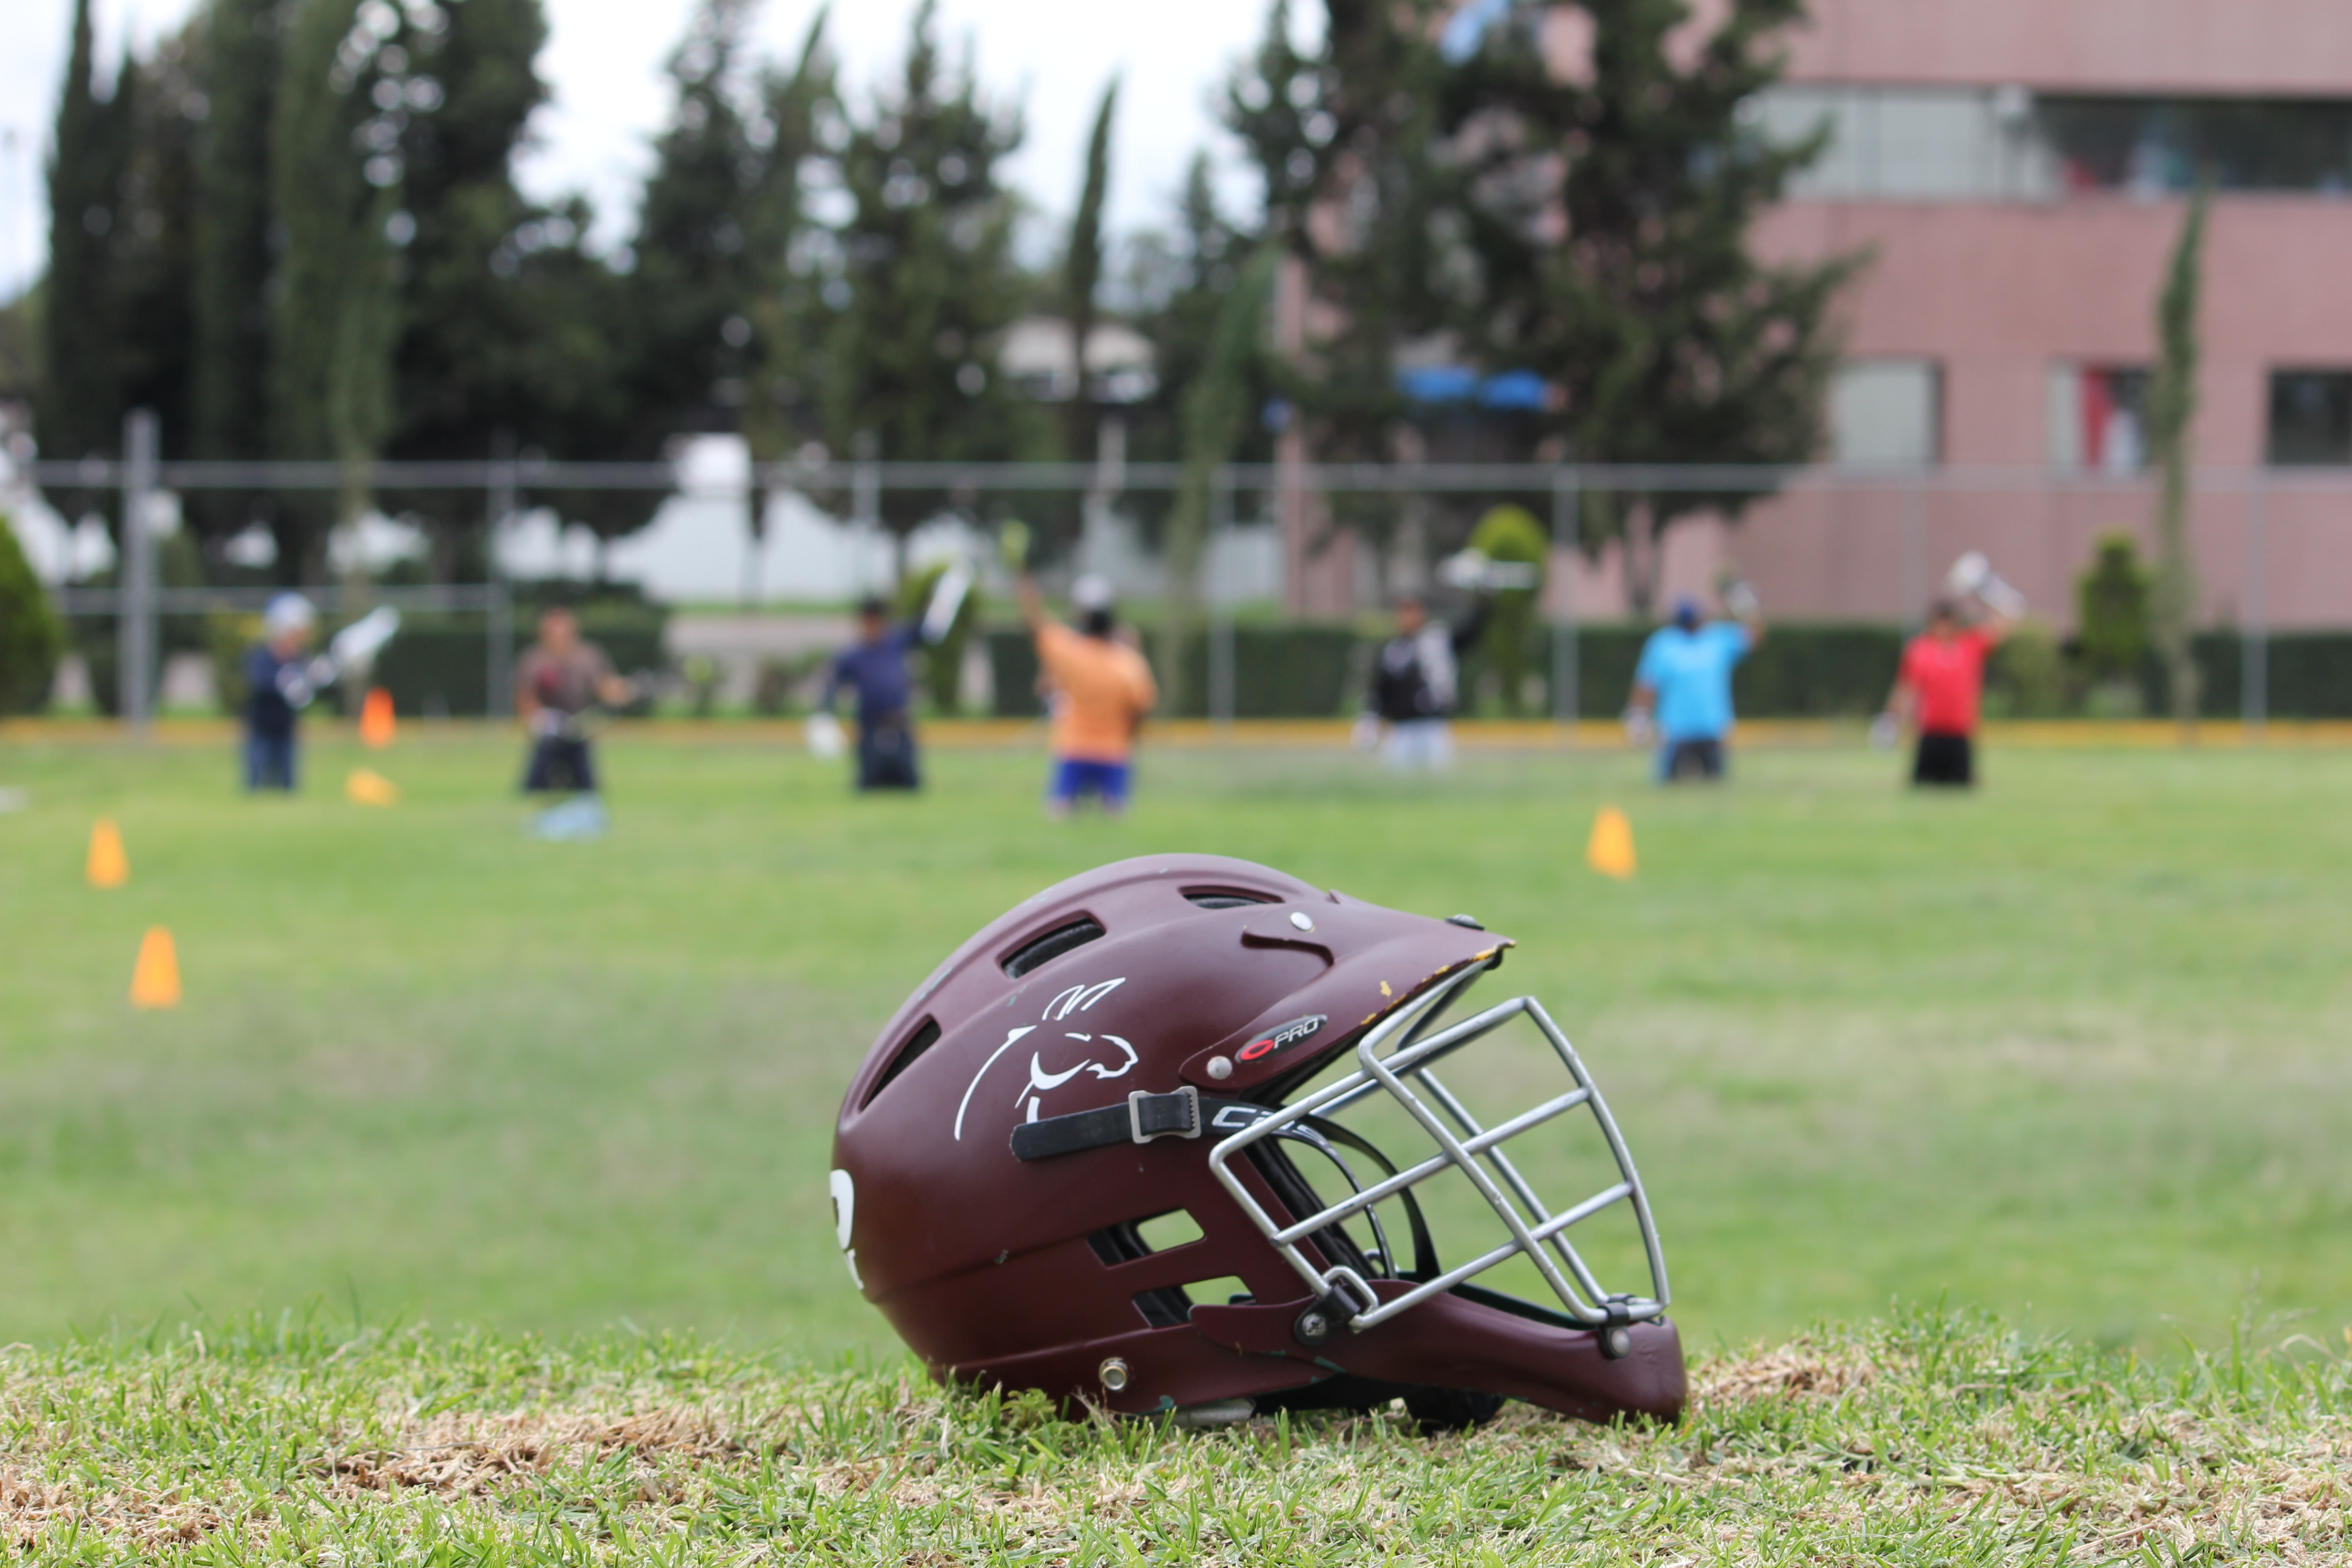
sport, training, soccer, stadium, player, sports, helmet, ball, lacrosse, sport venue, football equipment and supplies, national polytechnic institute, ipn